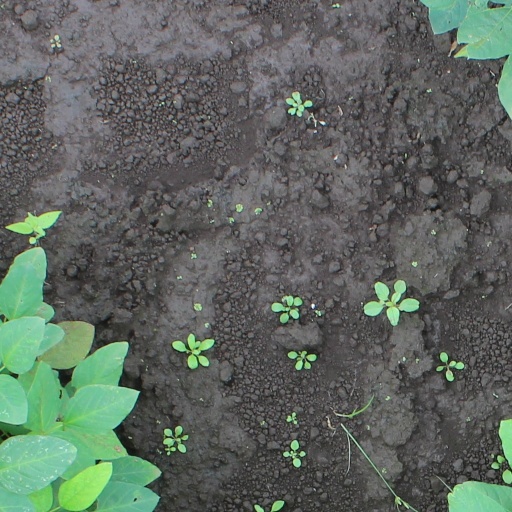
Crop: soybean